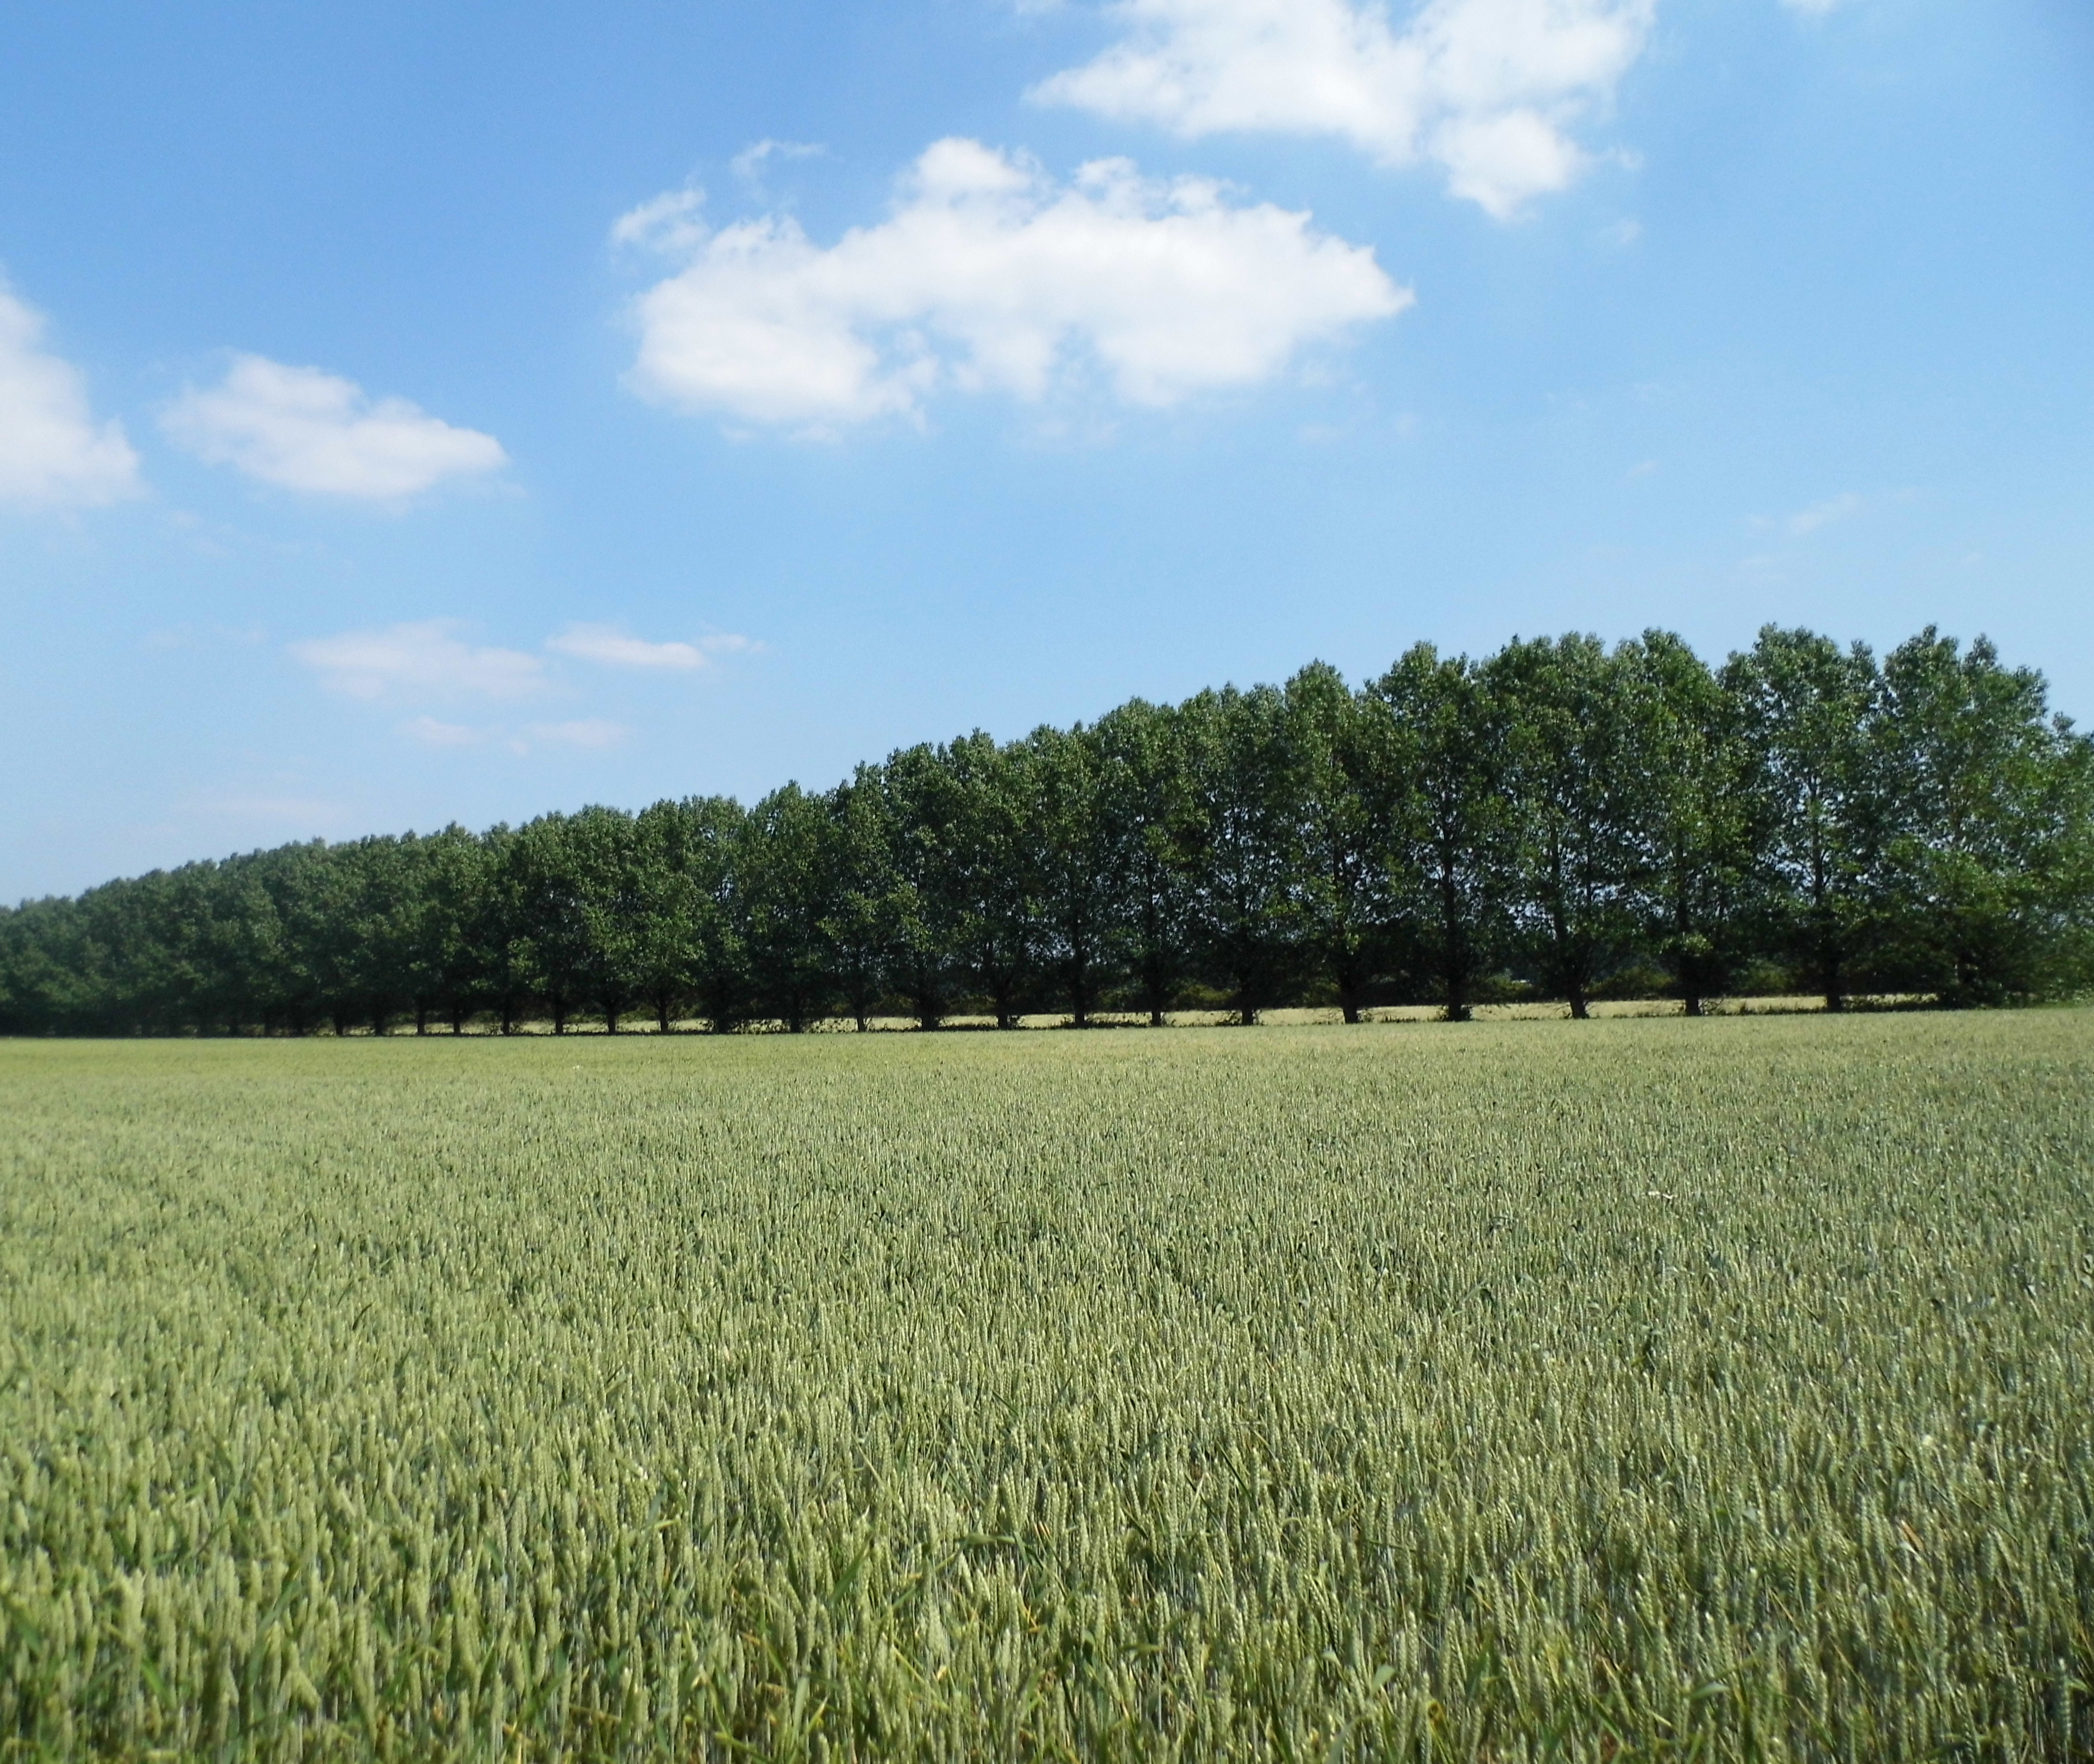
grass, plant, sky, field, farm, lawn, meadow, prairie, flower, food, crop, pasture, agriculture, plain, grassland, plantation, ecosystem, steppe, rural area, paddy field, flowering plant, grass family, land plant, land lot